John Bigelow Jr.

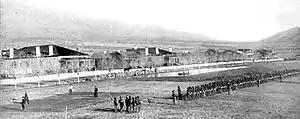
Fort Grant, c. 1885.

While the prize of capturing Geronimo in September 1886 went to Captain Henry Lawton, in command of B Troop, 4th Cavalry, the 10th Cavalry had drawn their part of the noose tight to make it happen. Bigelow and his troop were part of the escort taking Geronimo to the railroad station for his imprisonment back east.